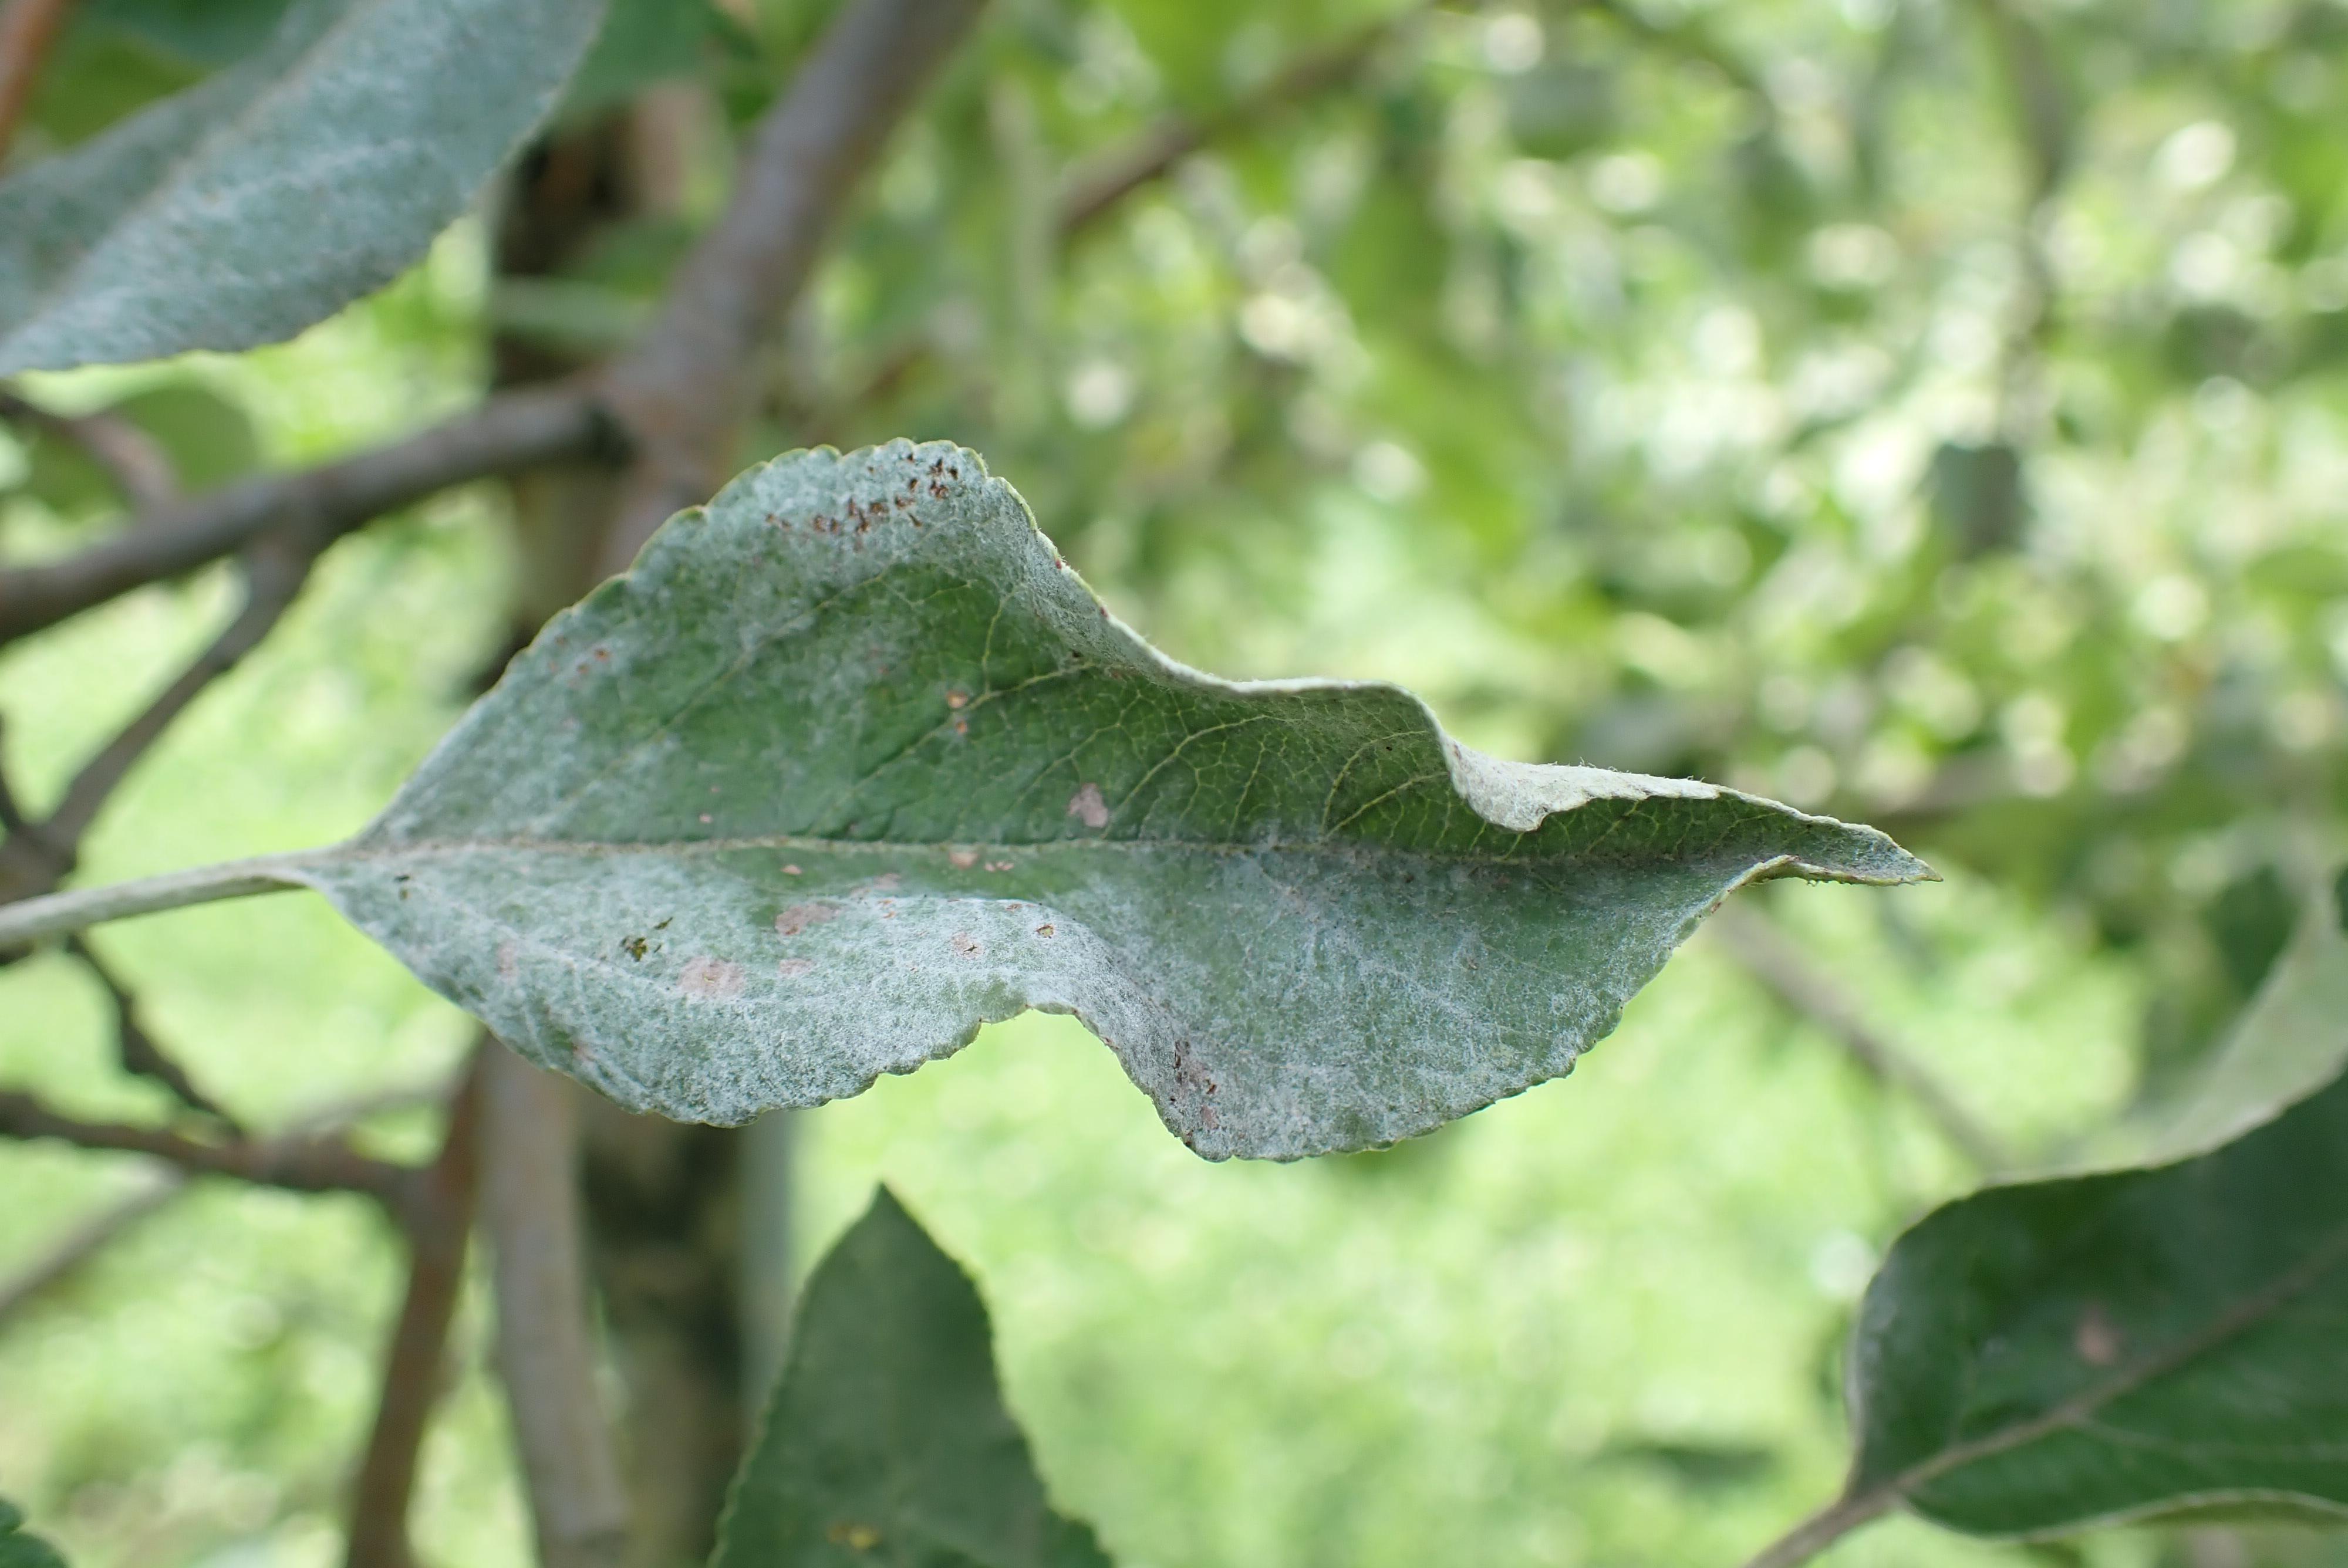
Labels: powdery_mildew